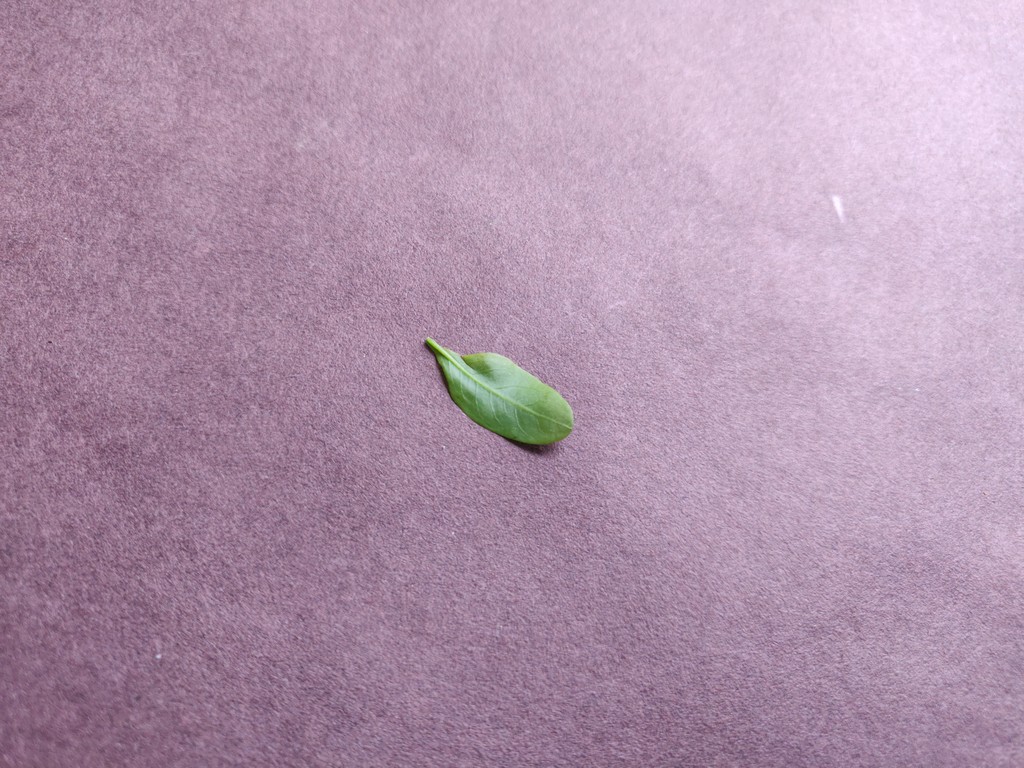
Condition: Healthy
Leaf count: single
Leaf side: back